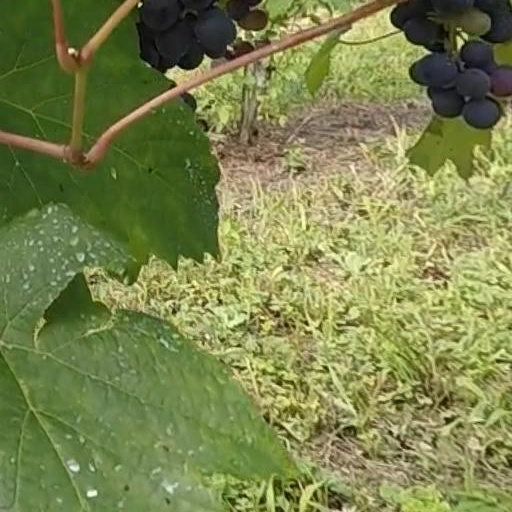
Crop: grape